DIRECT & Jupiter Rocket Family

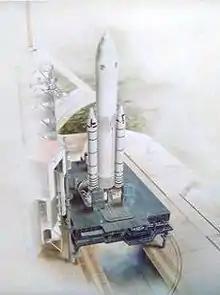
1978 image of a Morton Thiokol-proposed In-Line Shuttle Derived launch vehicle. Note painted tank.

DIRECT's Jupiter vehicle would have been an "in-line" Space Shuttle-derived launch vehicle. This broad category of Space Shuttle adaptations, postulated since before the first Shuttle launch, removes the winged Space Shuttle Orbiter, moves the liquid main engines to the bottom of the cryogenic tankage (typically proposed to be adapted from the Shuttle external tank), and relocates the payload to above the tankage.